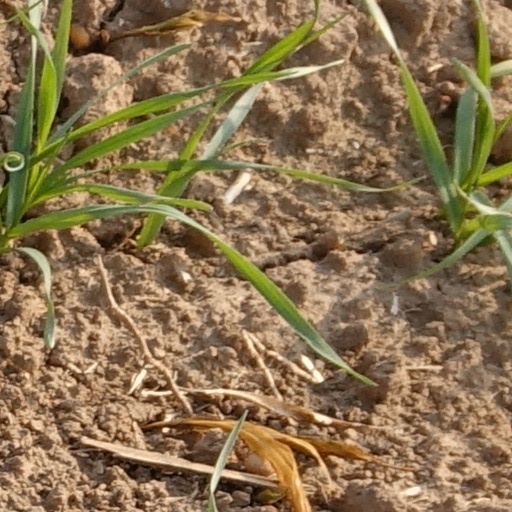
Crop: wheat